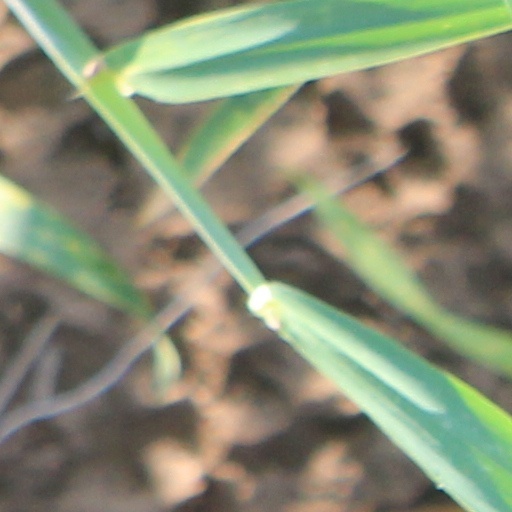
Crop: wheat